Maurice L'Abbé

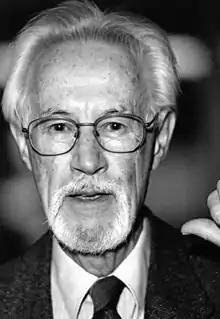
L'Abbé in 1996

Born in Ottawa, Ontario, L'Abbé obtained his license in mathematics in 1945 from the Université de Montréal, and a doctorate in mathematics from the Princeton University in 1951. He joined the faculty of science in the Université de Montréal becoming an associate professor in 1950 and full professor in 1956. He was director of the Université de Montréal's Department of Mathematics from 1957 to 1968. He was dean of the Faculty of Science from 1964 to 1968 and Vice-Rector for Research from 1968 to 1978.